Duncan Hamilton (racing driver)

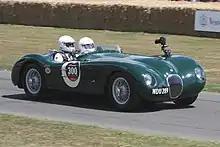
Jaguar C-Type, similar to that which Hamilton and Rolt drove to victory at Le Mans

Hamilton won the 1953 event in a Jaguar C-Type shared with Rolt. Initially, the pairing were disqualified for practising in a Jaguar that had the same racing number as another on the circuit at the same time, but they were reinstated. According to Hamilton's own account, when Jaguar team manager Lofty England persuaded the organisers to let them race, both drivers were already drunk in a local bar. England said: "Of course I would never have let them race under the influence. I had enough trouble when they were sober!"